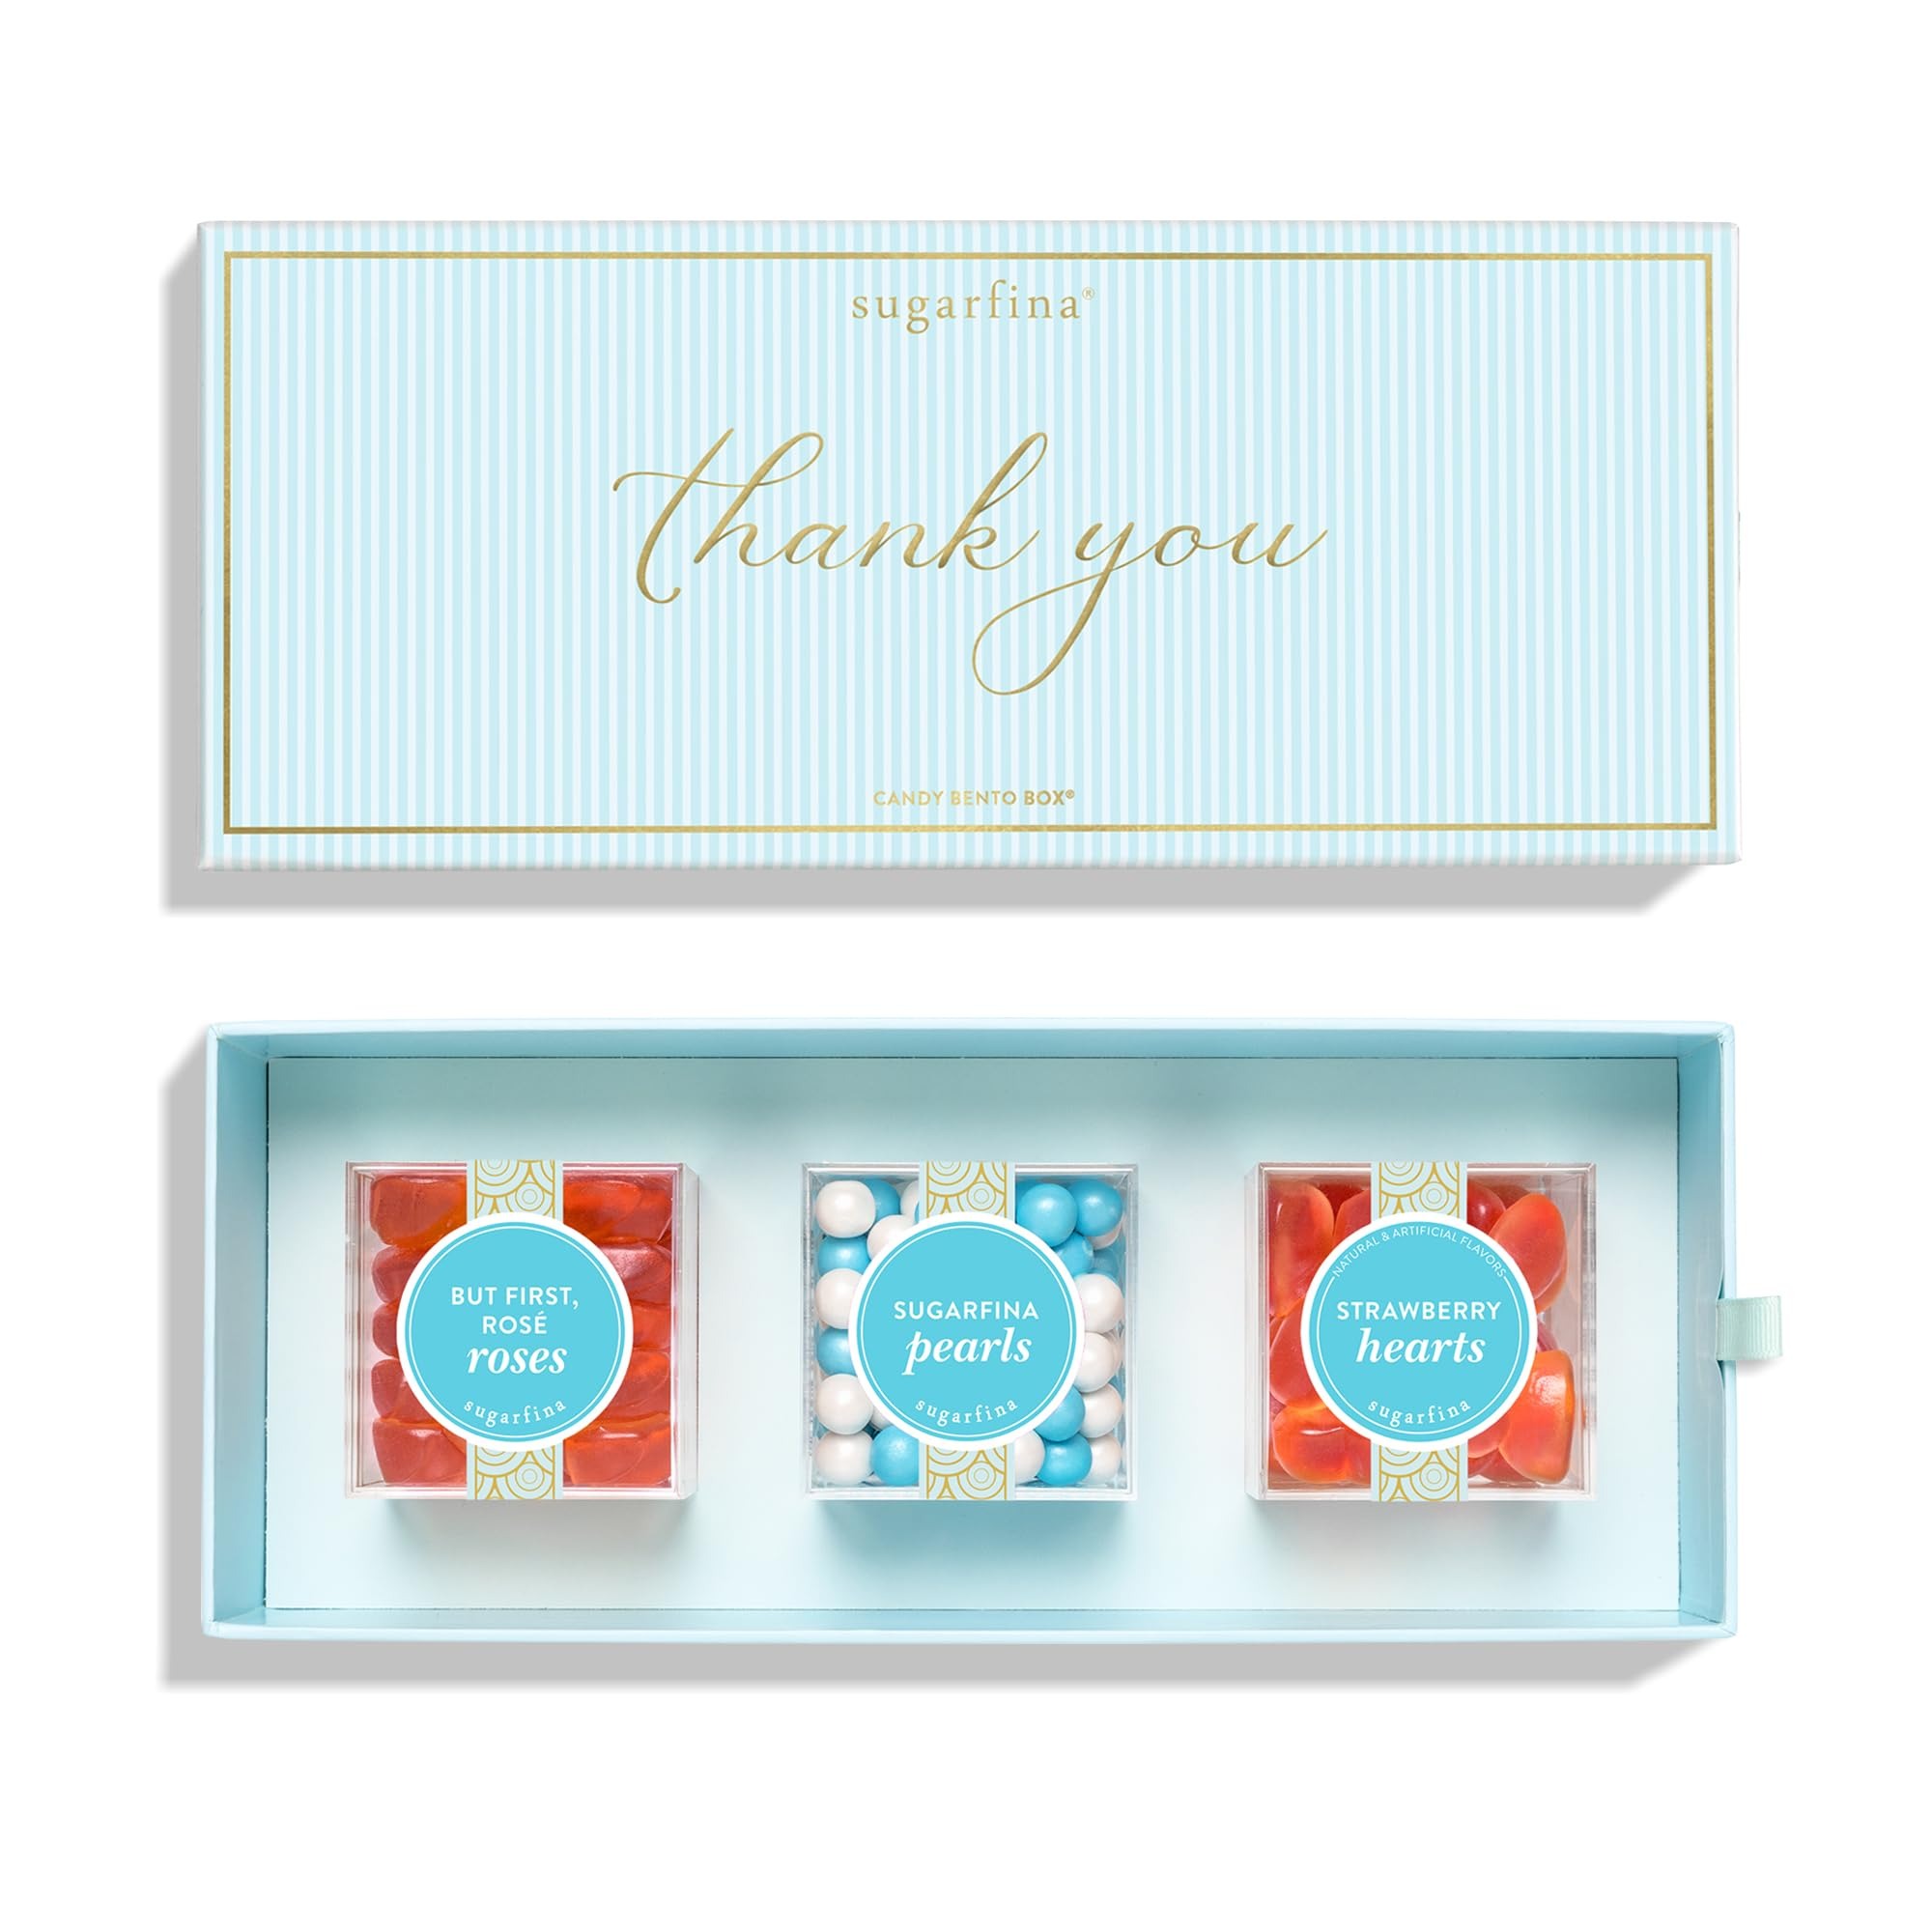
Item Name: Sugarfina Thank You 3 Piece Candy Bento Box | Gummy Candy, 2.5oz Candy Cubes, 1 Count
Bullet Point 1: Send sweet words and a sweet treat to celebrate life's special occasions
Bullet Point 2: Nothing says thanks quite like our Thank You 3 Piece Candy Bento Box. This decadent thank you gift is almost as amazing as they are.
Bullet Point 3: Contains three (3) 3 ounce candy cubes, 2.5 servings per cube
Bullet Point 4: Sugarfina Candies are perfect for bachelorette parties, weddings, hostess gifts, birthday parties, anniversary presents, party packs, teacher’s gifts, and more.
Bullet Point 5: From saying Congrats, Giving Thanks or Celebrating a Birthday. Sugarfina are sweets that will take the cake and help you celebrate life's special moments.
Bullet Point 6: Pick your favorite Sugarfina Candy Cube or toast them all!
Product Description: Merci Beacoup! A big thank you for all that you do. Enjoy each and every bite of these artisanal candies because you deserve the very best.
Value: 1.0
Unit: Count

Price: 32